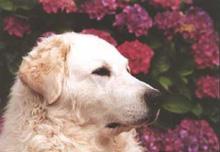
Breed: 223-n000067-kuvasz